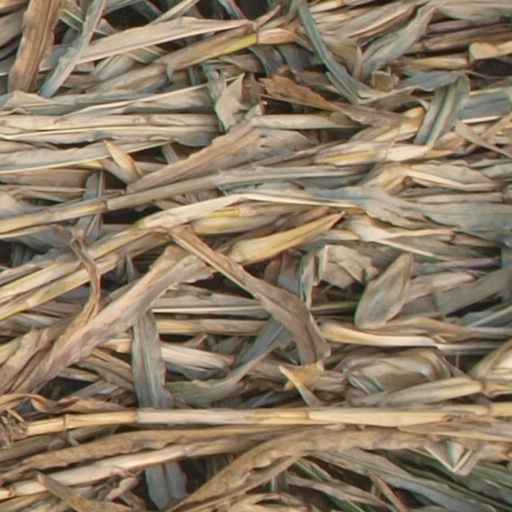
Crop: maize; corn